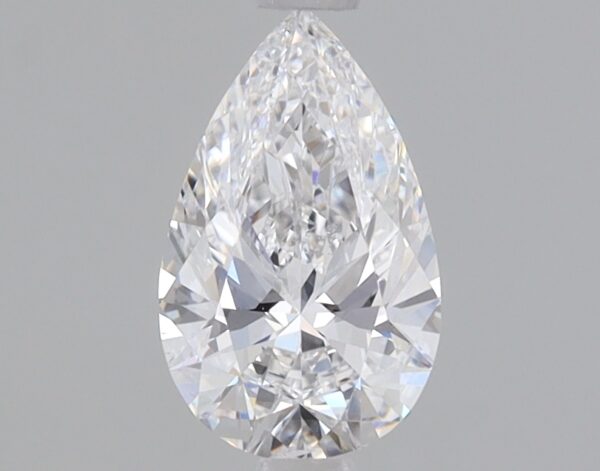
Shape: pear
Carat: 0.8
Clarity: SI1
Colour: D
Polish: EX
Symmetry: EX
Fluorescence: NONE
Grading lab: IGI
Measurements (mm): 8.49 x 5.25 x 3.15